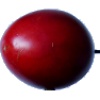
Label: Tamarillo 1